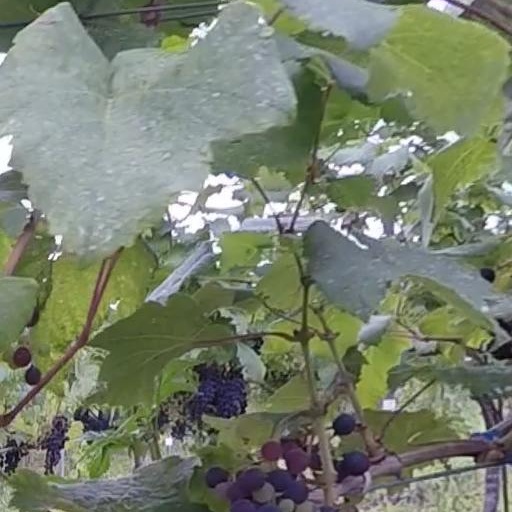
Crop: grape